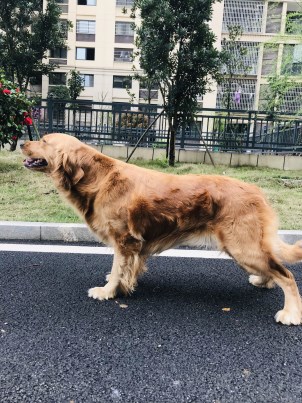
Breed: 5355-n000126-golden_retriever